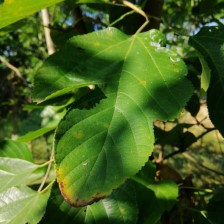
Variety: WhiteKing